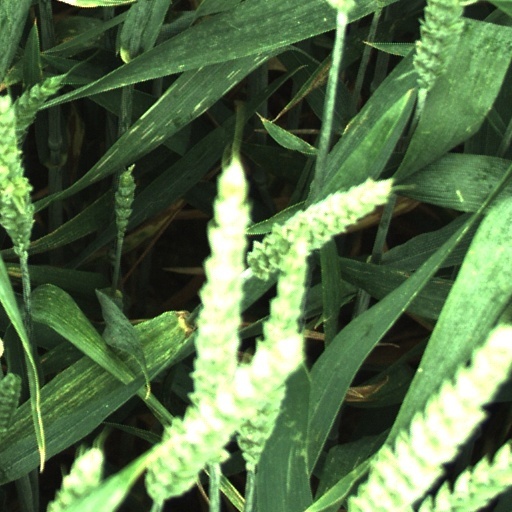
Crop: wheat